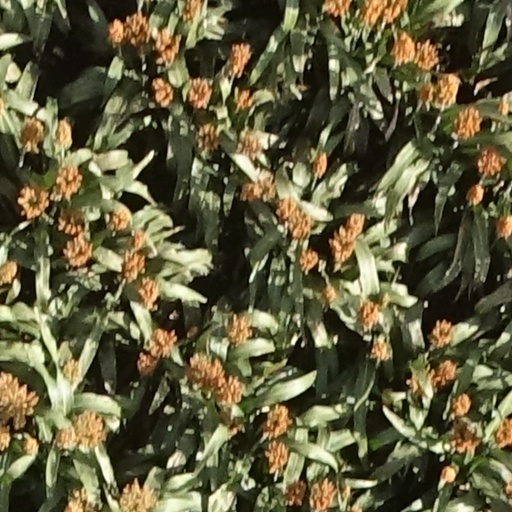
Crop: sorghum